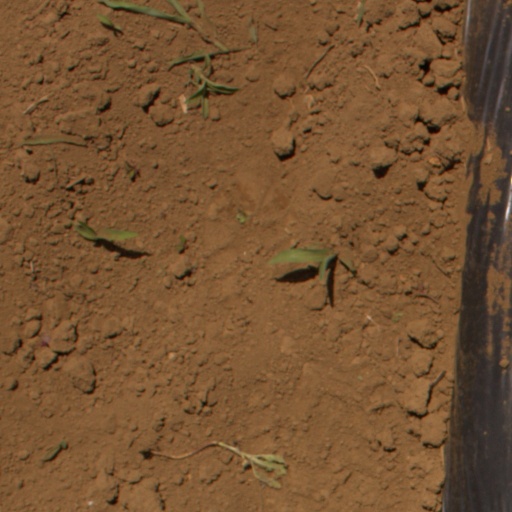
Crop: Jerusalem artichoke